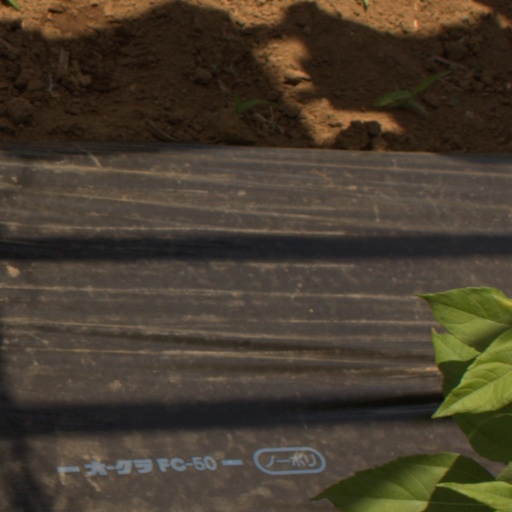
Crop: Jerusalem artichoke